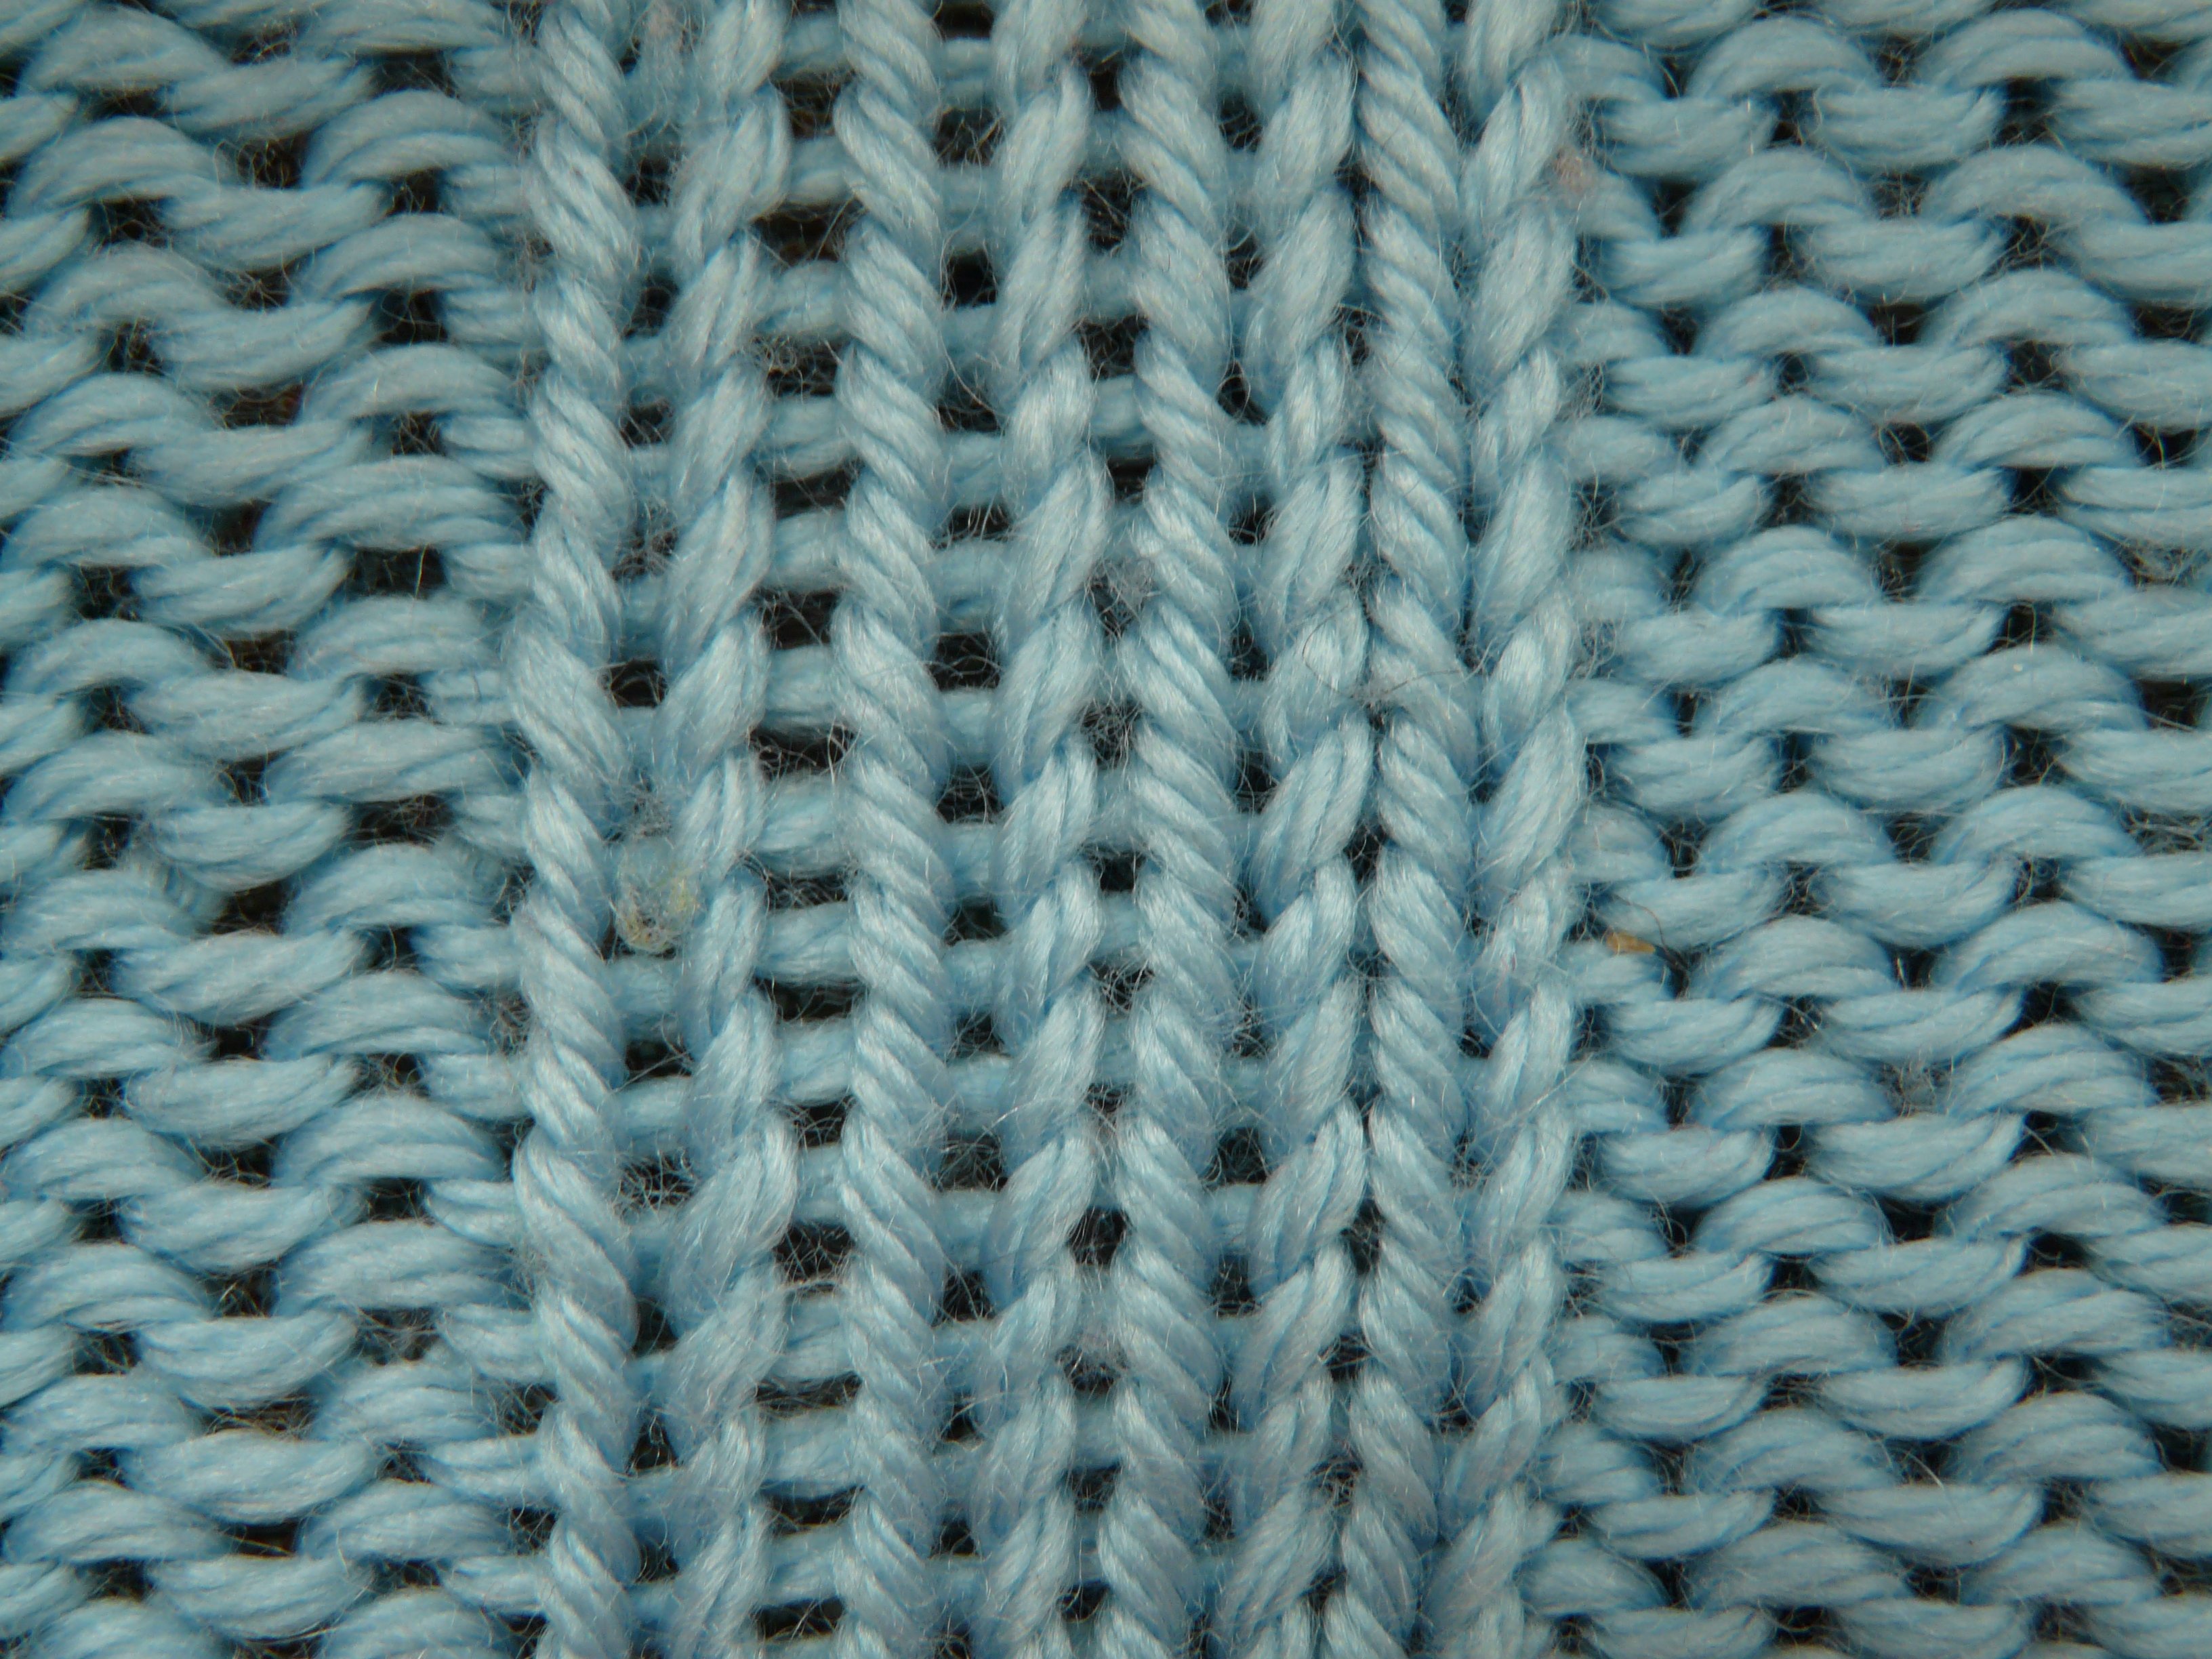
pattern, blue, knit, close, wool, material, weave, fabric, thread, woolen, crochet, knitting, textile, art, net, tissue, flooring